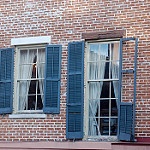
Scene: Outdoor